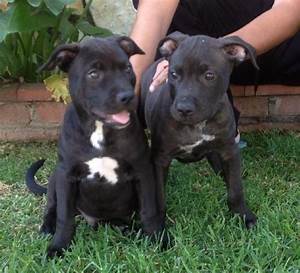
Label: dog